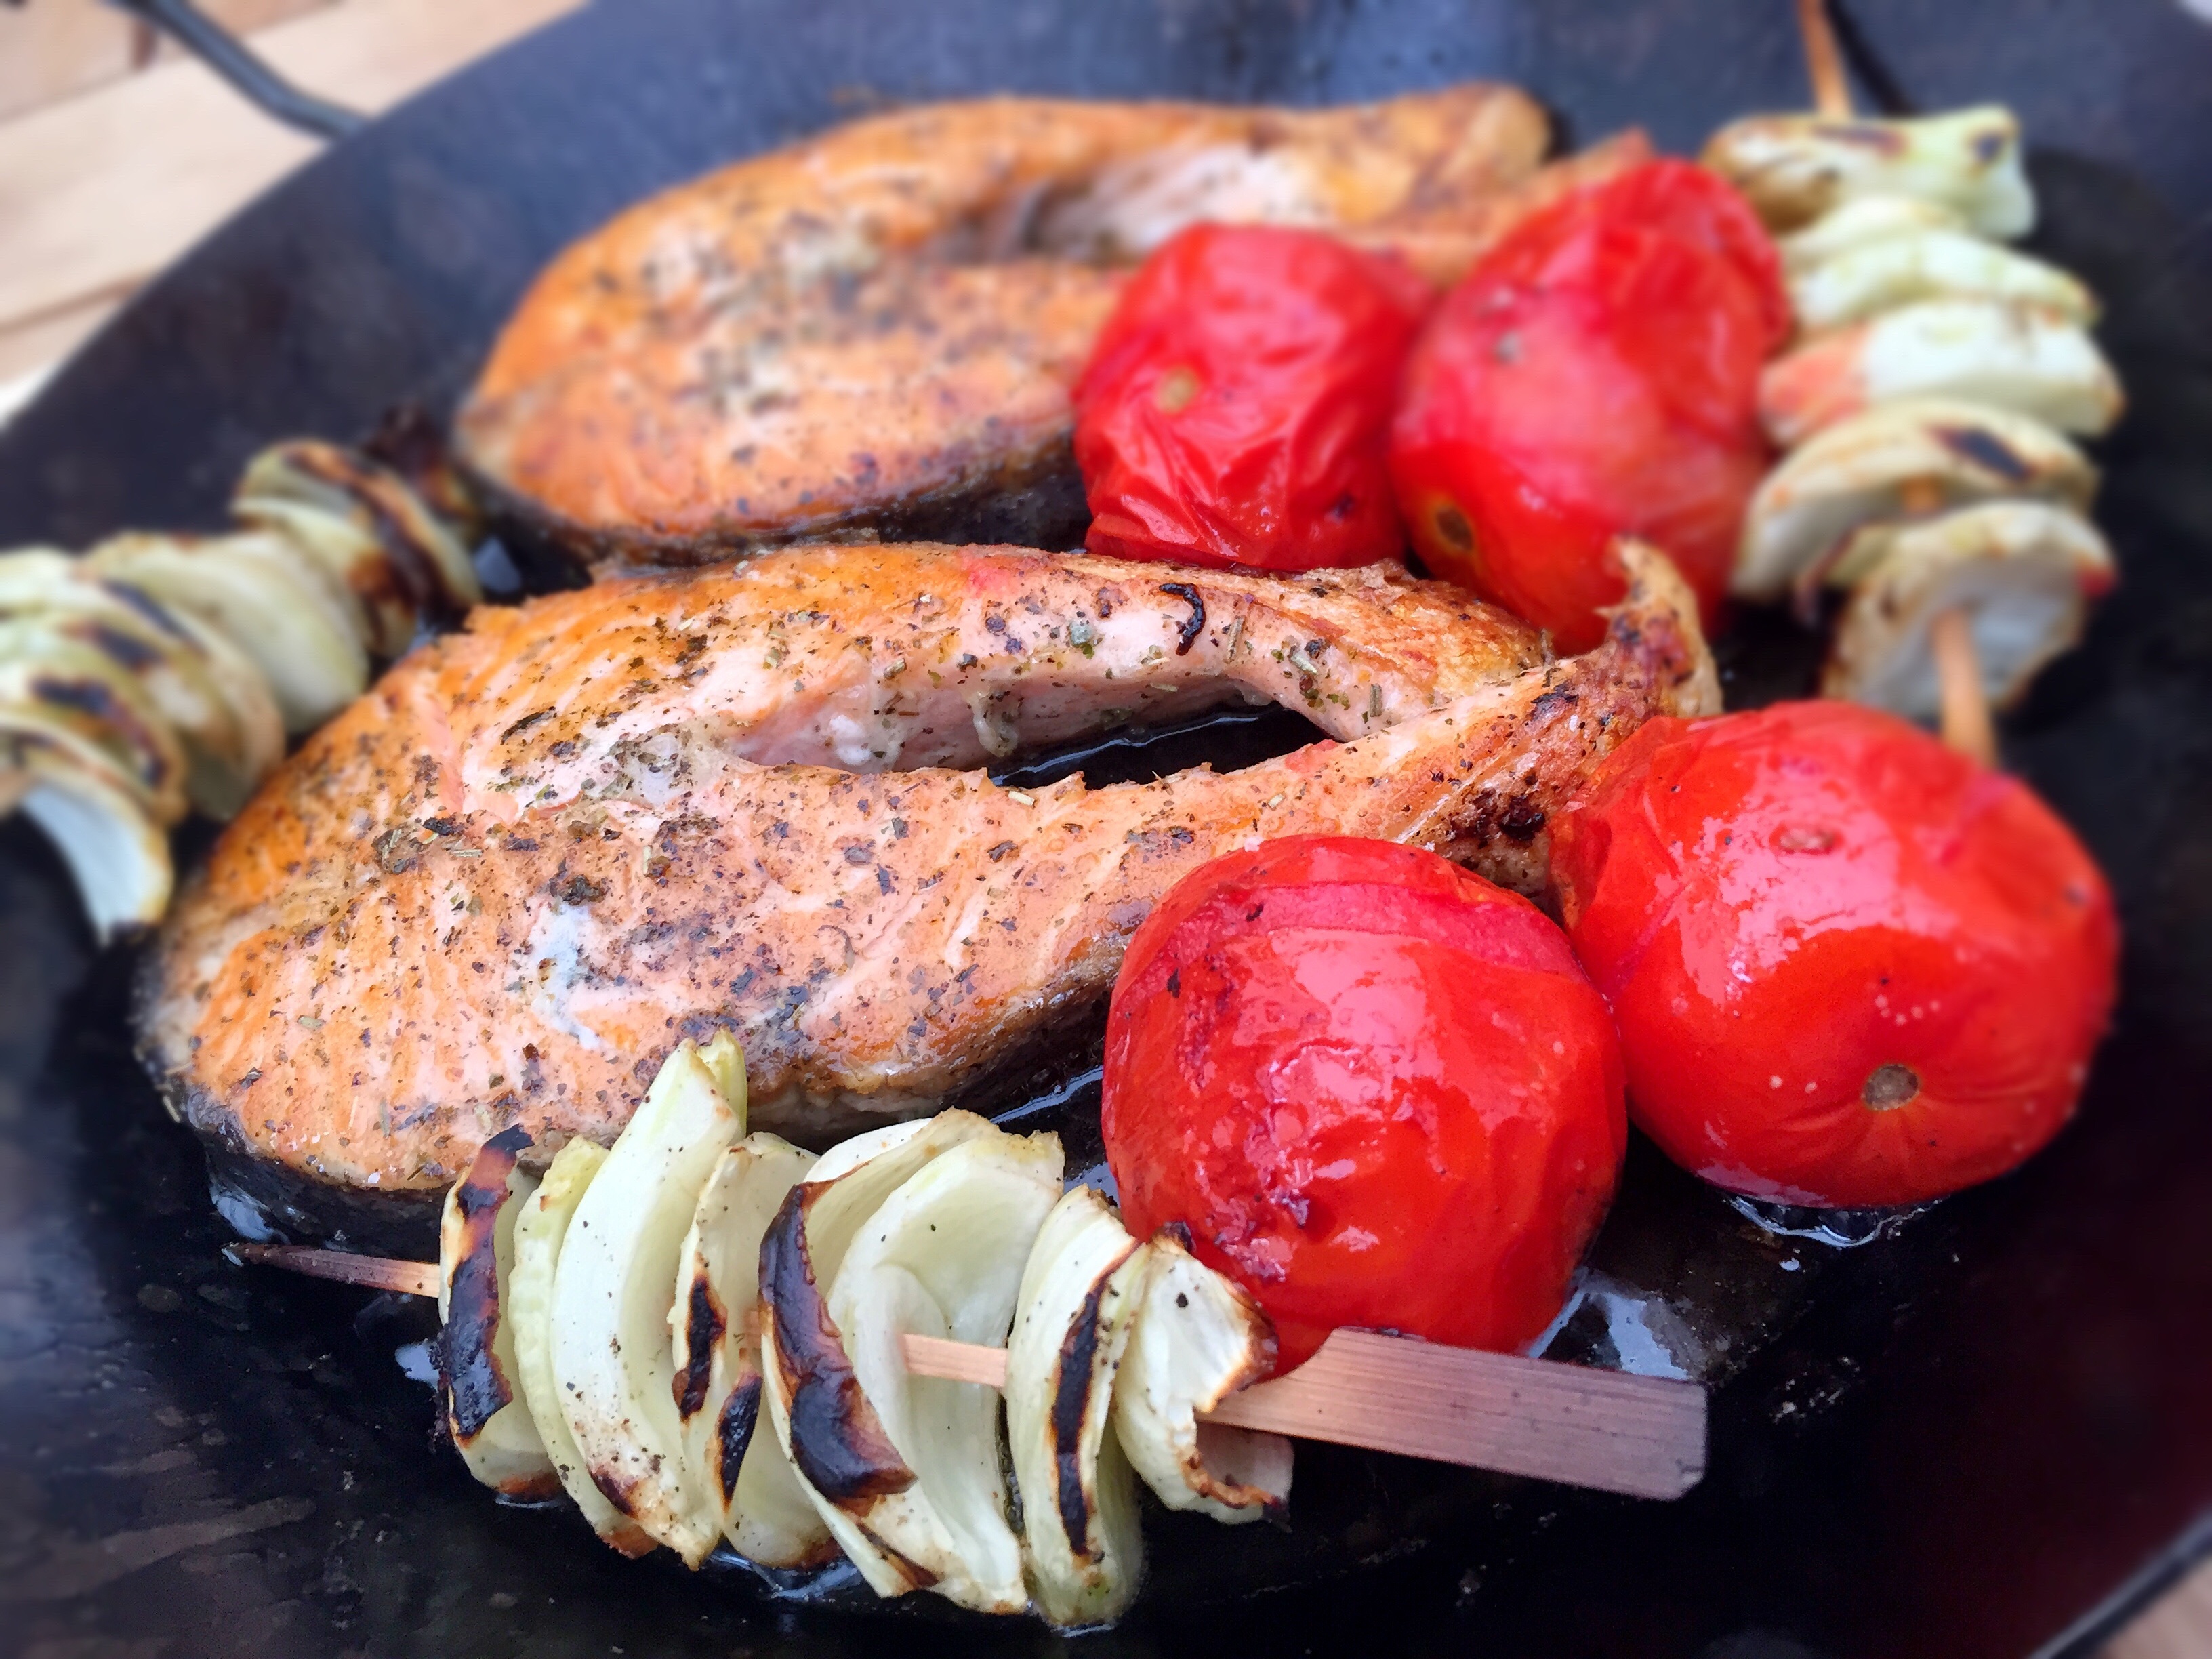
dish, meal, food, produce, vegetable, breakfast, meat, barbecue, cuisine, delicious, vegetables, tomatoes, cast iron, roasting, onions, tuna, flowering plant, grilling, clove of garlic, land plant, tuna steak